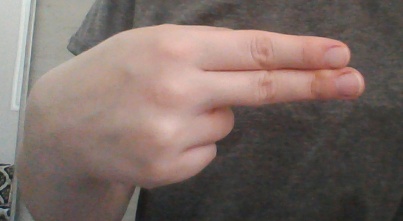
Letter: ain